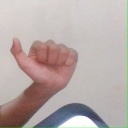
अक्षर: त